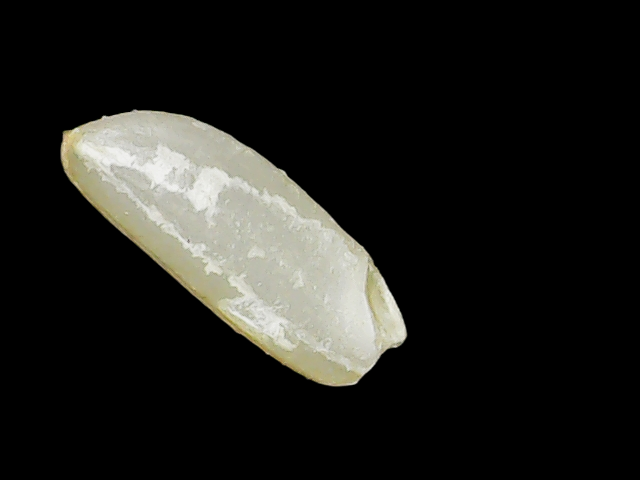
Rice variety: Binadhan12